Large Ultraviolet Optical Infrared Surveyor

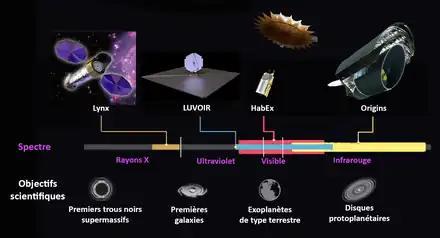
Comparison of LUVOIR and other NASA proposed space telescopes ("Lynx", HabEx and "Origins")

LUVOIR's main goals are to investigate exoplanets, cosmic origins, and the Solar System. LUVOIR would be able to analyze the structure and composition of exoplanet atmospheres and surfaces. It could also detect biosignatures arising from life in the atmosphere of a distant exoplanet. Atmospheric biosignatures of interest include , CO, molecular oxygen, ozone, water, and methane. LUVOIR's multi-wavelength capability would also provide key information to help understand how a host star's UV radiation regulates the atmospheric photochemistry on habitable planets. LUVOIR will also observe large numbers of exoplanets spanning a wide range of characteristics (mass, host star type, age, etc.), with the goal of placing the Solar System in a broader context of planetary systems. Over its five-year primary mission, LUVOIR-A is expected to identify and study 54 potentially habitable exoplanets, while LUVOIR-B is expected to identify 28.